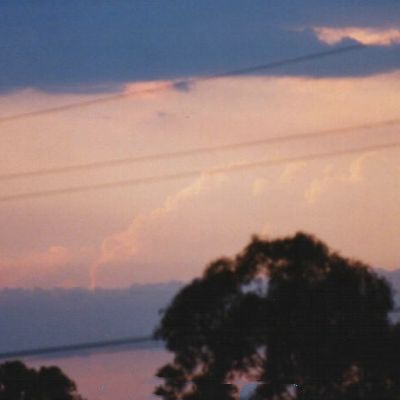
Cloud type: Stratocumulus (Sc)